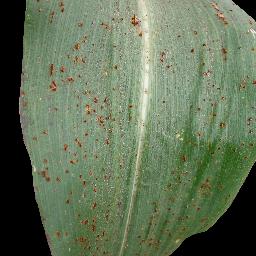
Label: Corn___Common_rust